Paris Métro Line 12

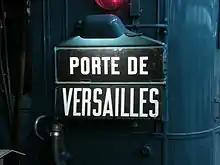
Indication of the terminus Porte de Versailles on a Nord-Sud Sprague-Thomson train

The boggy undersoil of Paris made it impossible for the engineers to follow their initial concept of deeply excavated, metal-lined tunnels: digging deeper to more stable ground would raise costs. The line was finally established immediately underneath the streets using the cut and cover method of the CMP's lines, then the standard in use on the Metropolitan system. As a consequence, the layout contains several difficult curves especially in the northern part where narrow streets have a winding route. The line had 23 stations, all with vaulted roof construction. An interchange with lines A and B was established at Saint-Lazare, but there was no connection with the CMP's lines.